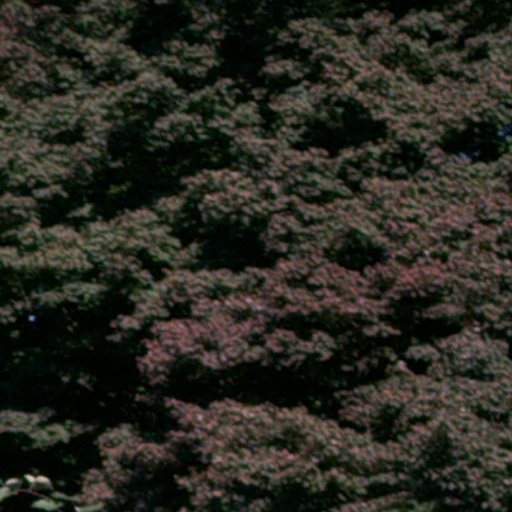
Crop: cassava